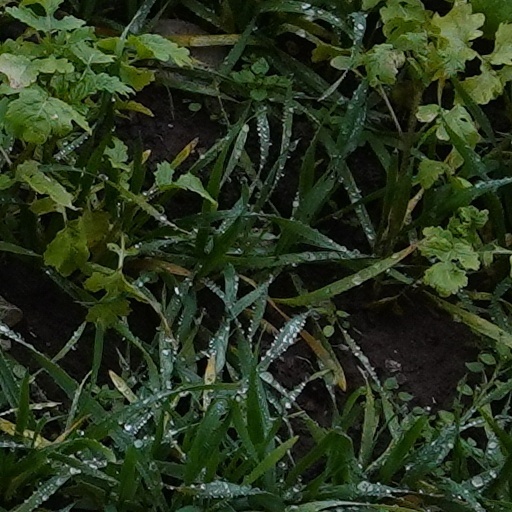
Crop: wheat